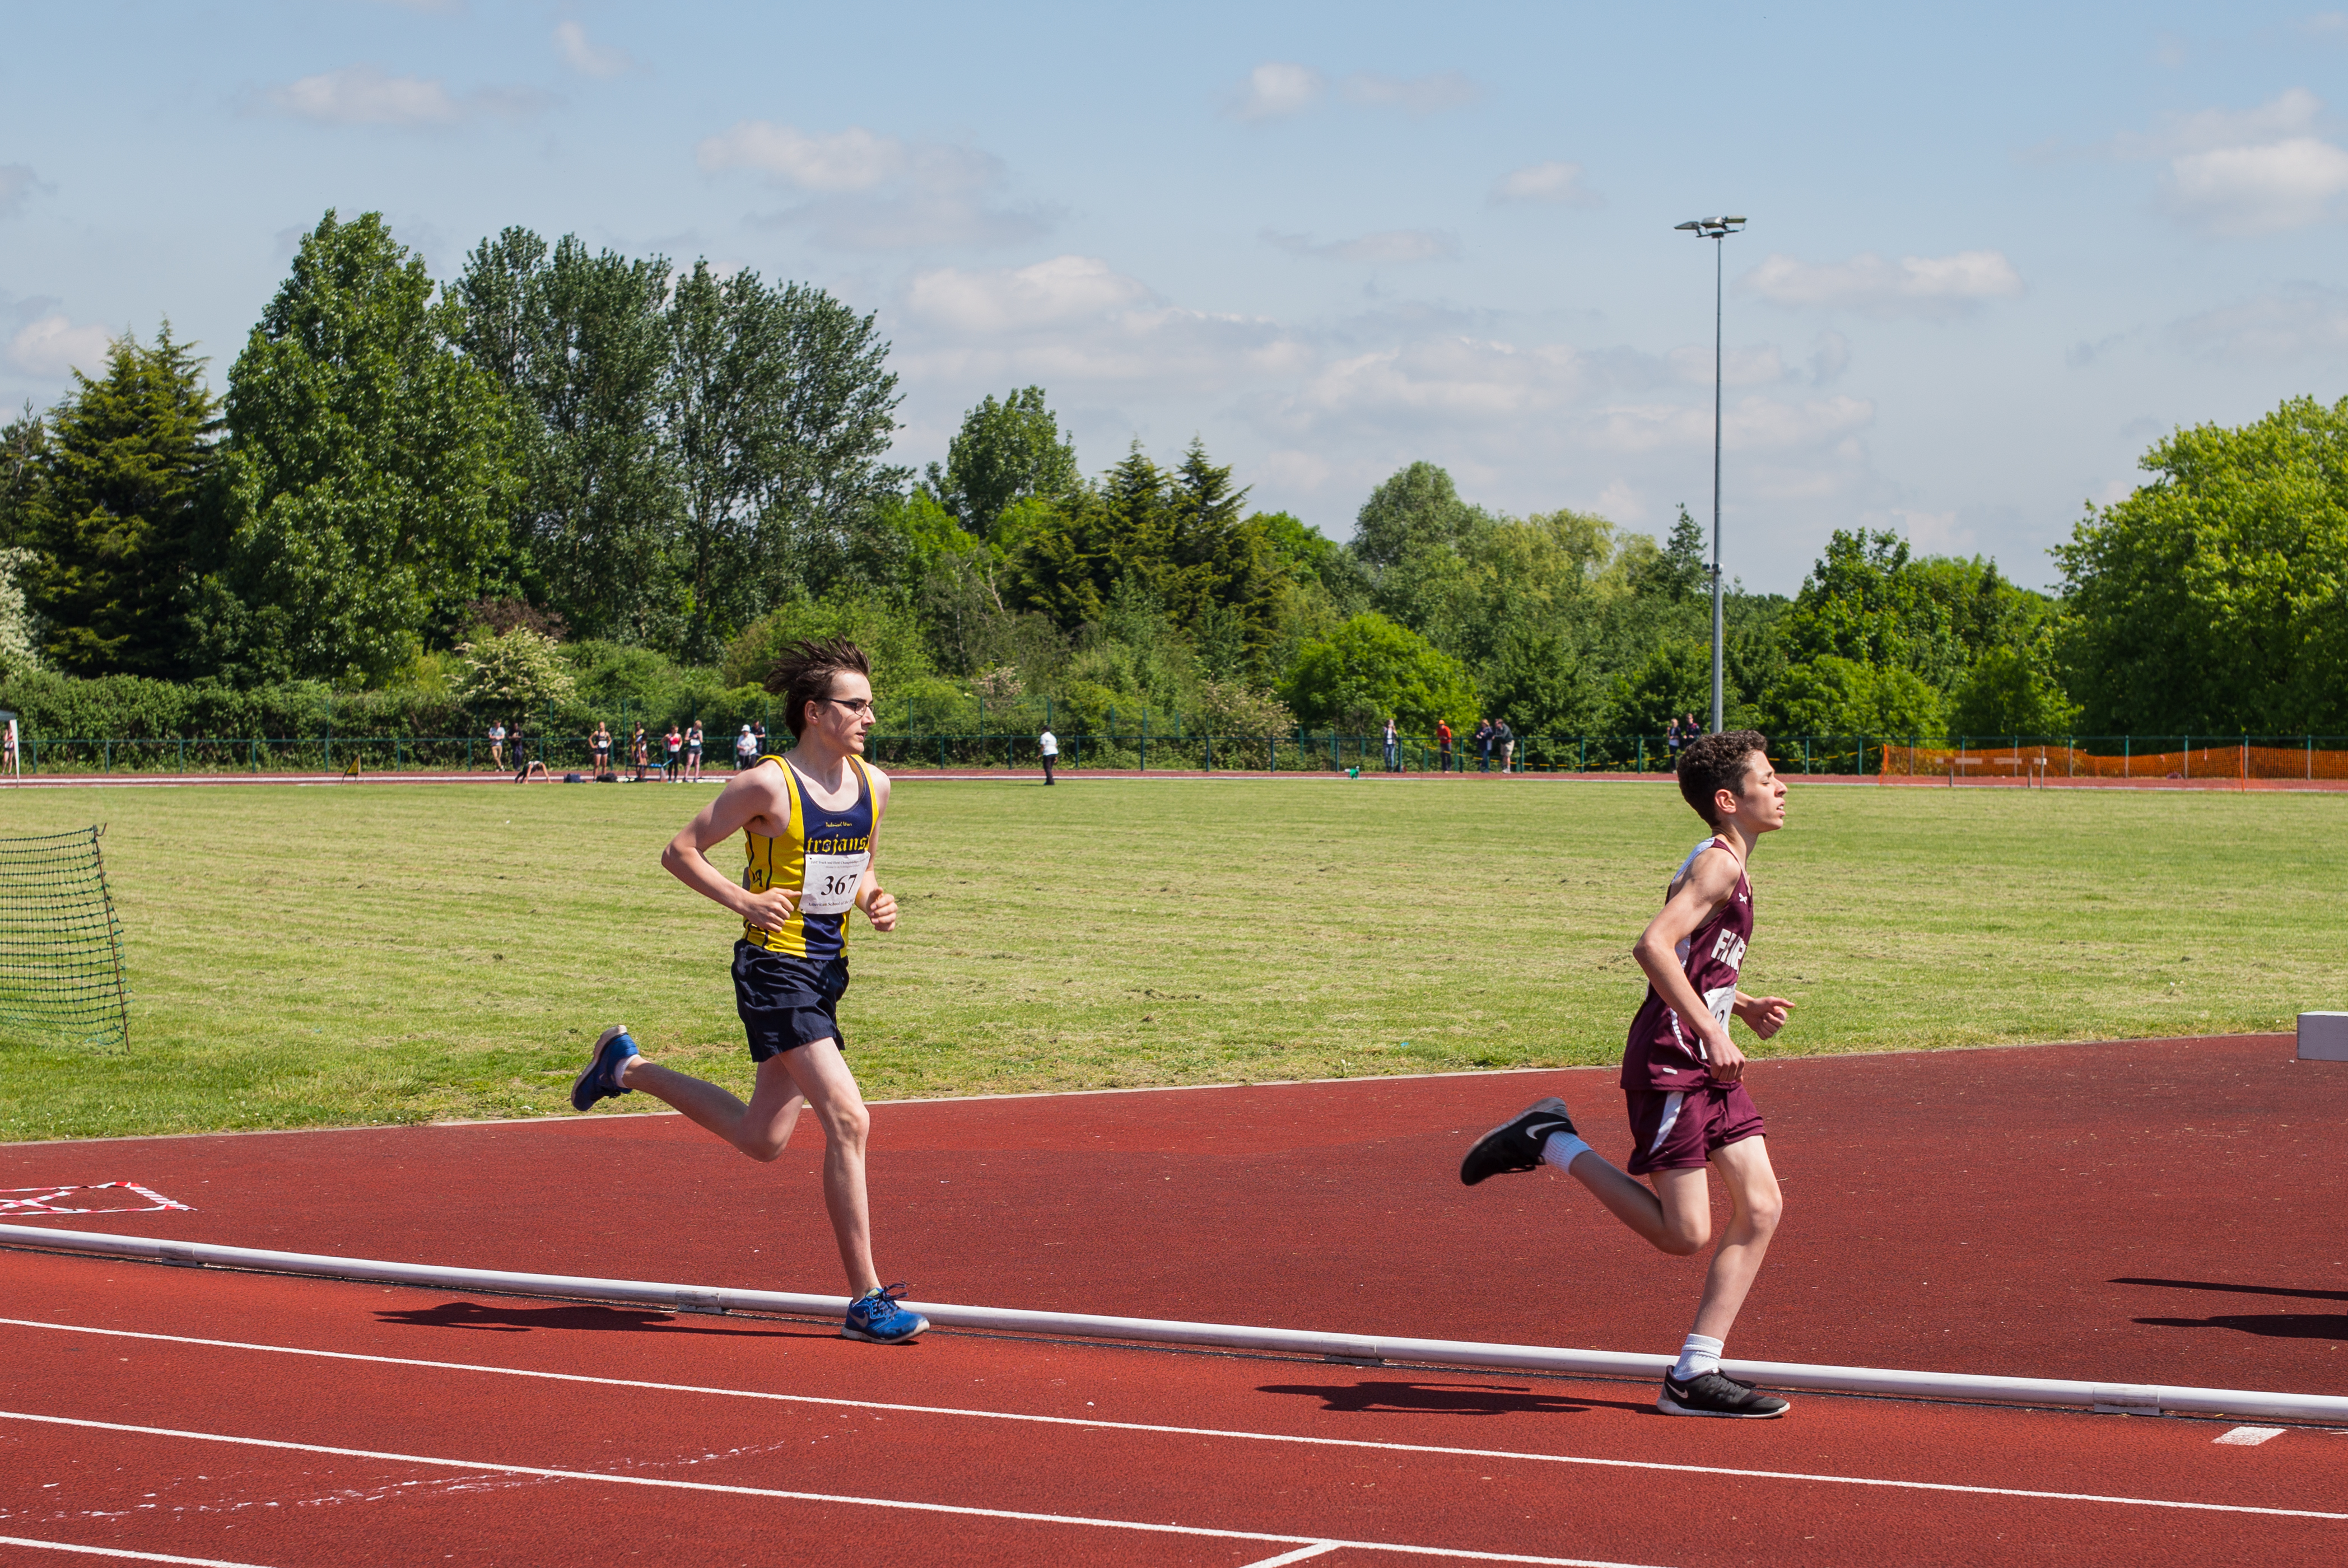
outdoor, track, field, running, jumping, europe, high, runner, ash, england, 2016, race, competition, london, hague, international, girls, m, american, team, sports, boys, racing, 50, school, championship, junior, leica, 240, summilux, varsity, athlete, athletics, athletes, meet, isst, hillingdon, sprint, physical exercise, human action, track and field athletics, middle distance running, 800 metres